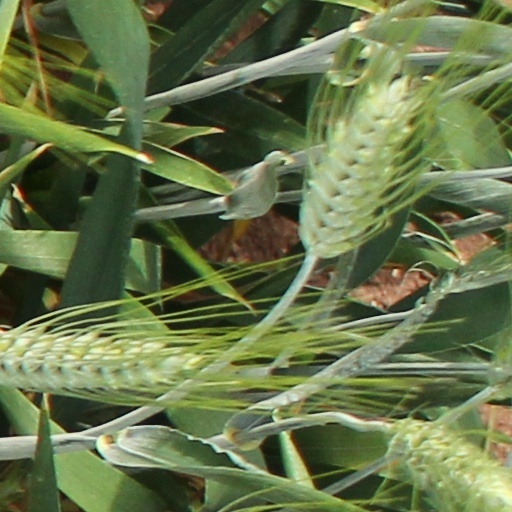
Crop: wheat